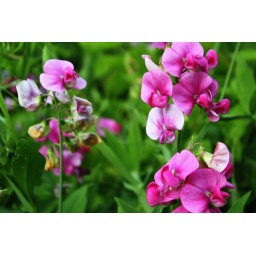
More flowers in the old mining field